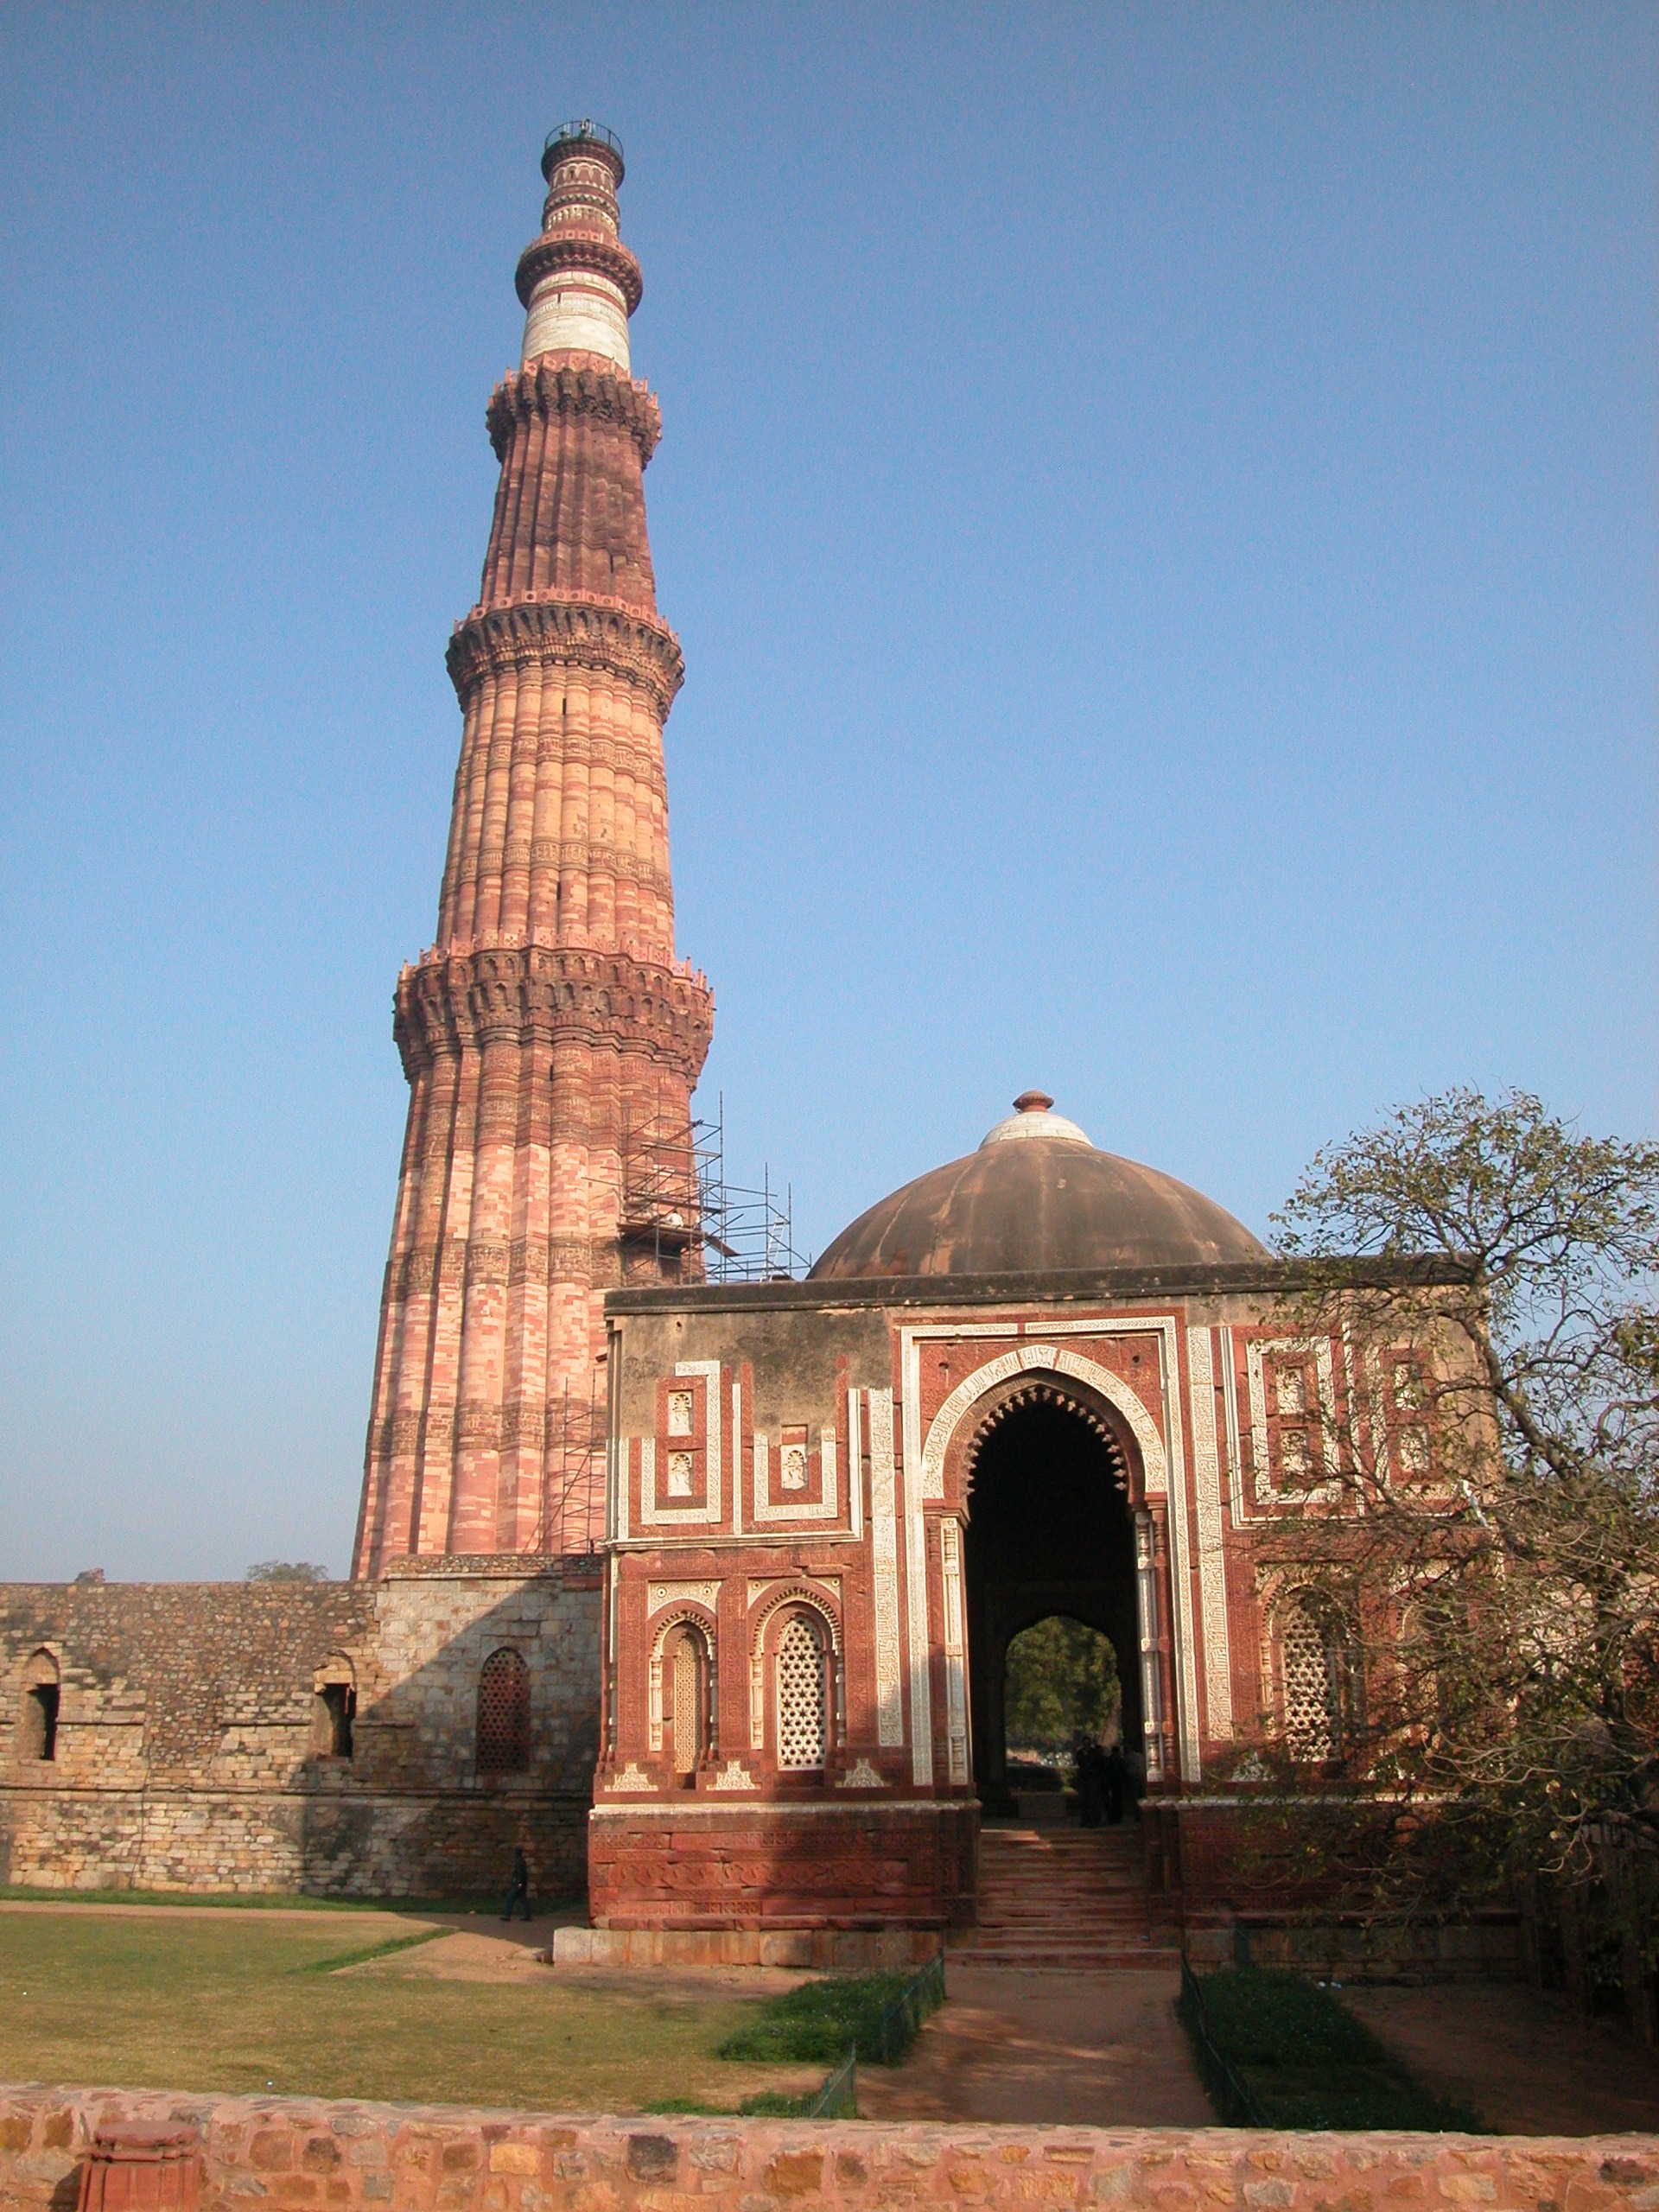
architecture, building, high, tower, landmark, church, cathedral, place of worship, bell tower, temple, ruins, monastery, hires, india, complex, hi, res, delhi, qutub, minar, historic site, ancient history